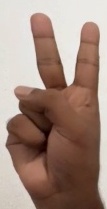
ASL sign: 2